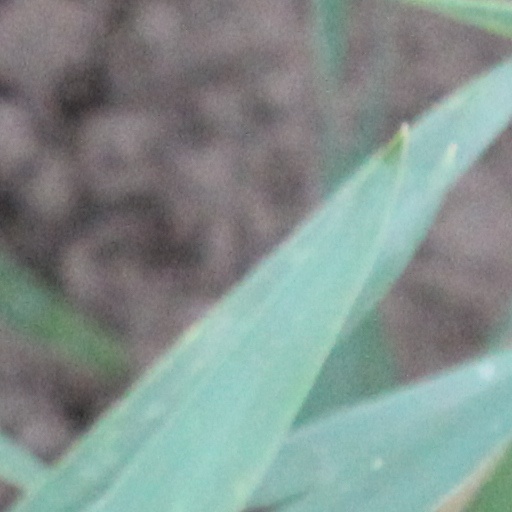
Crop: wheat